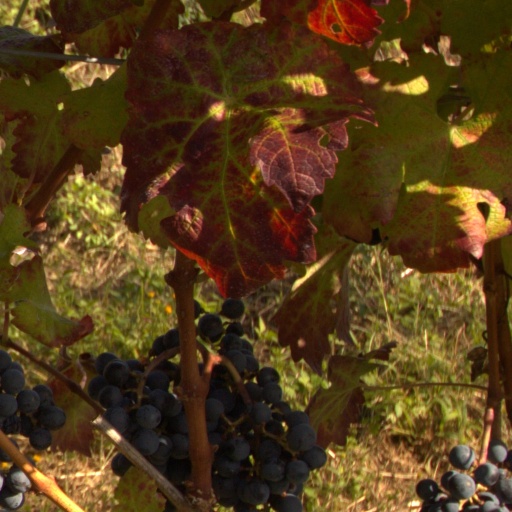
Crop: grape